Thomas Arnold

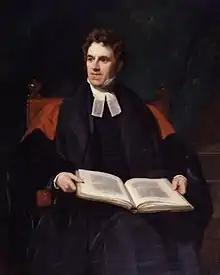
Thomas Arnold by Thomas Phillips, 1839

Thomas Arnold (13 June 1795 – 12 June 1842) was an English educator and historian. He was an early supporter of the Broad Church Anglican movement. As headmaster of Rugby School from 1828 to 1841, he introduced several reforms that were widely copied by other noted public schools. His reforms redefined standards of masculinity and achievement.